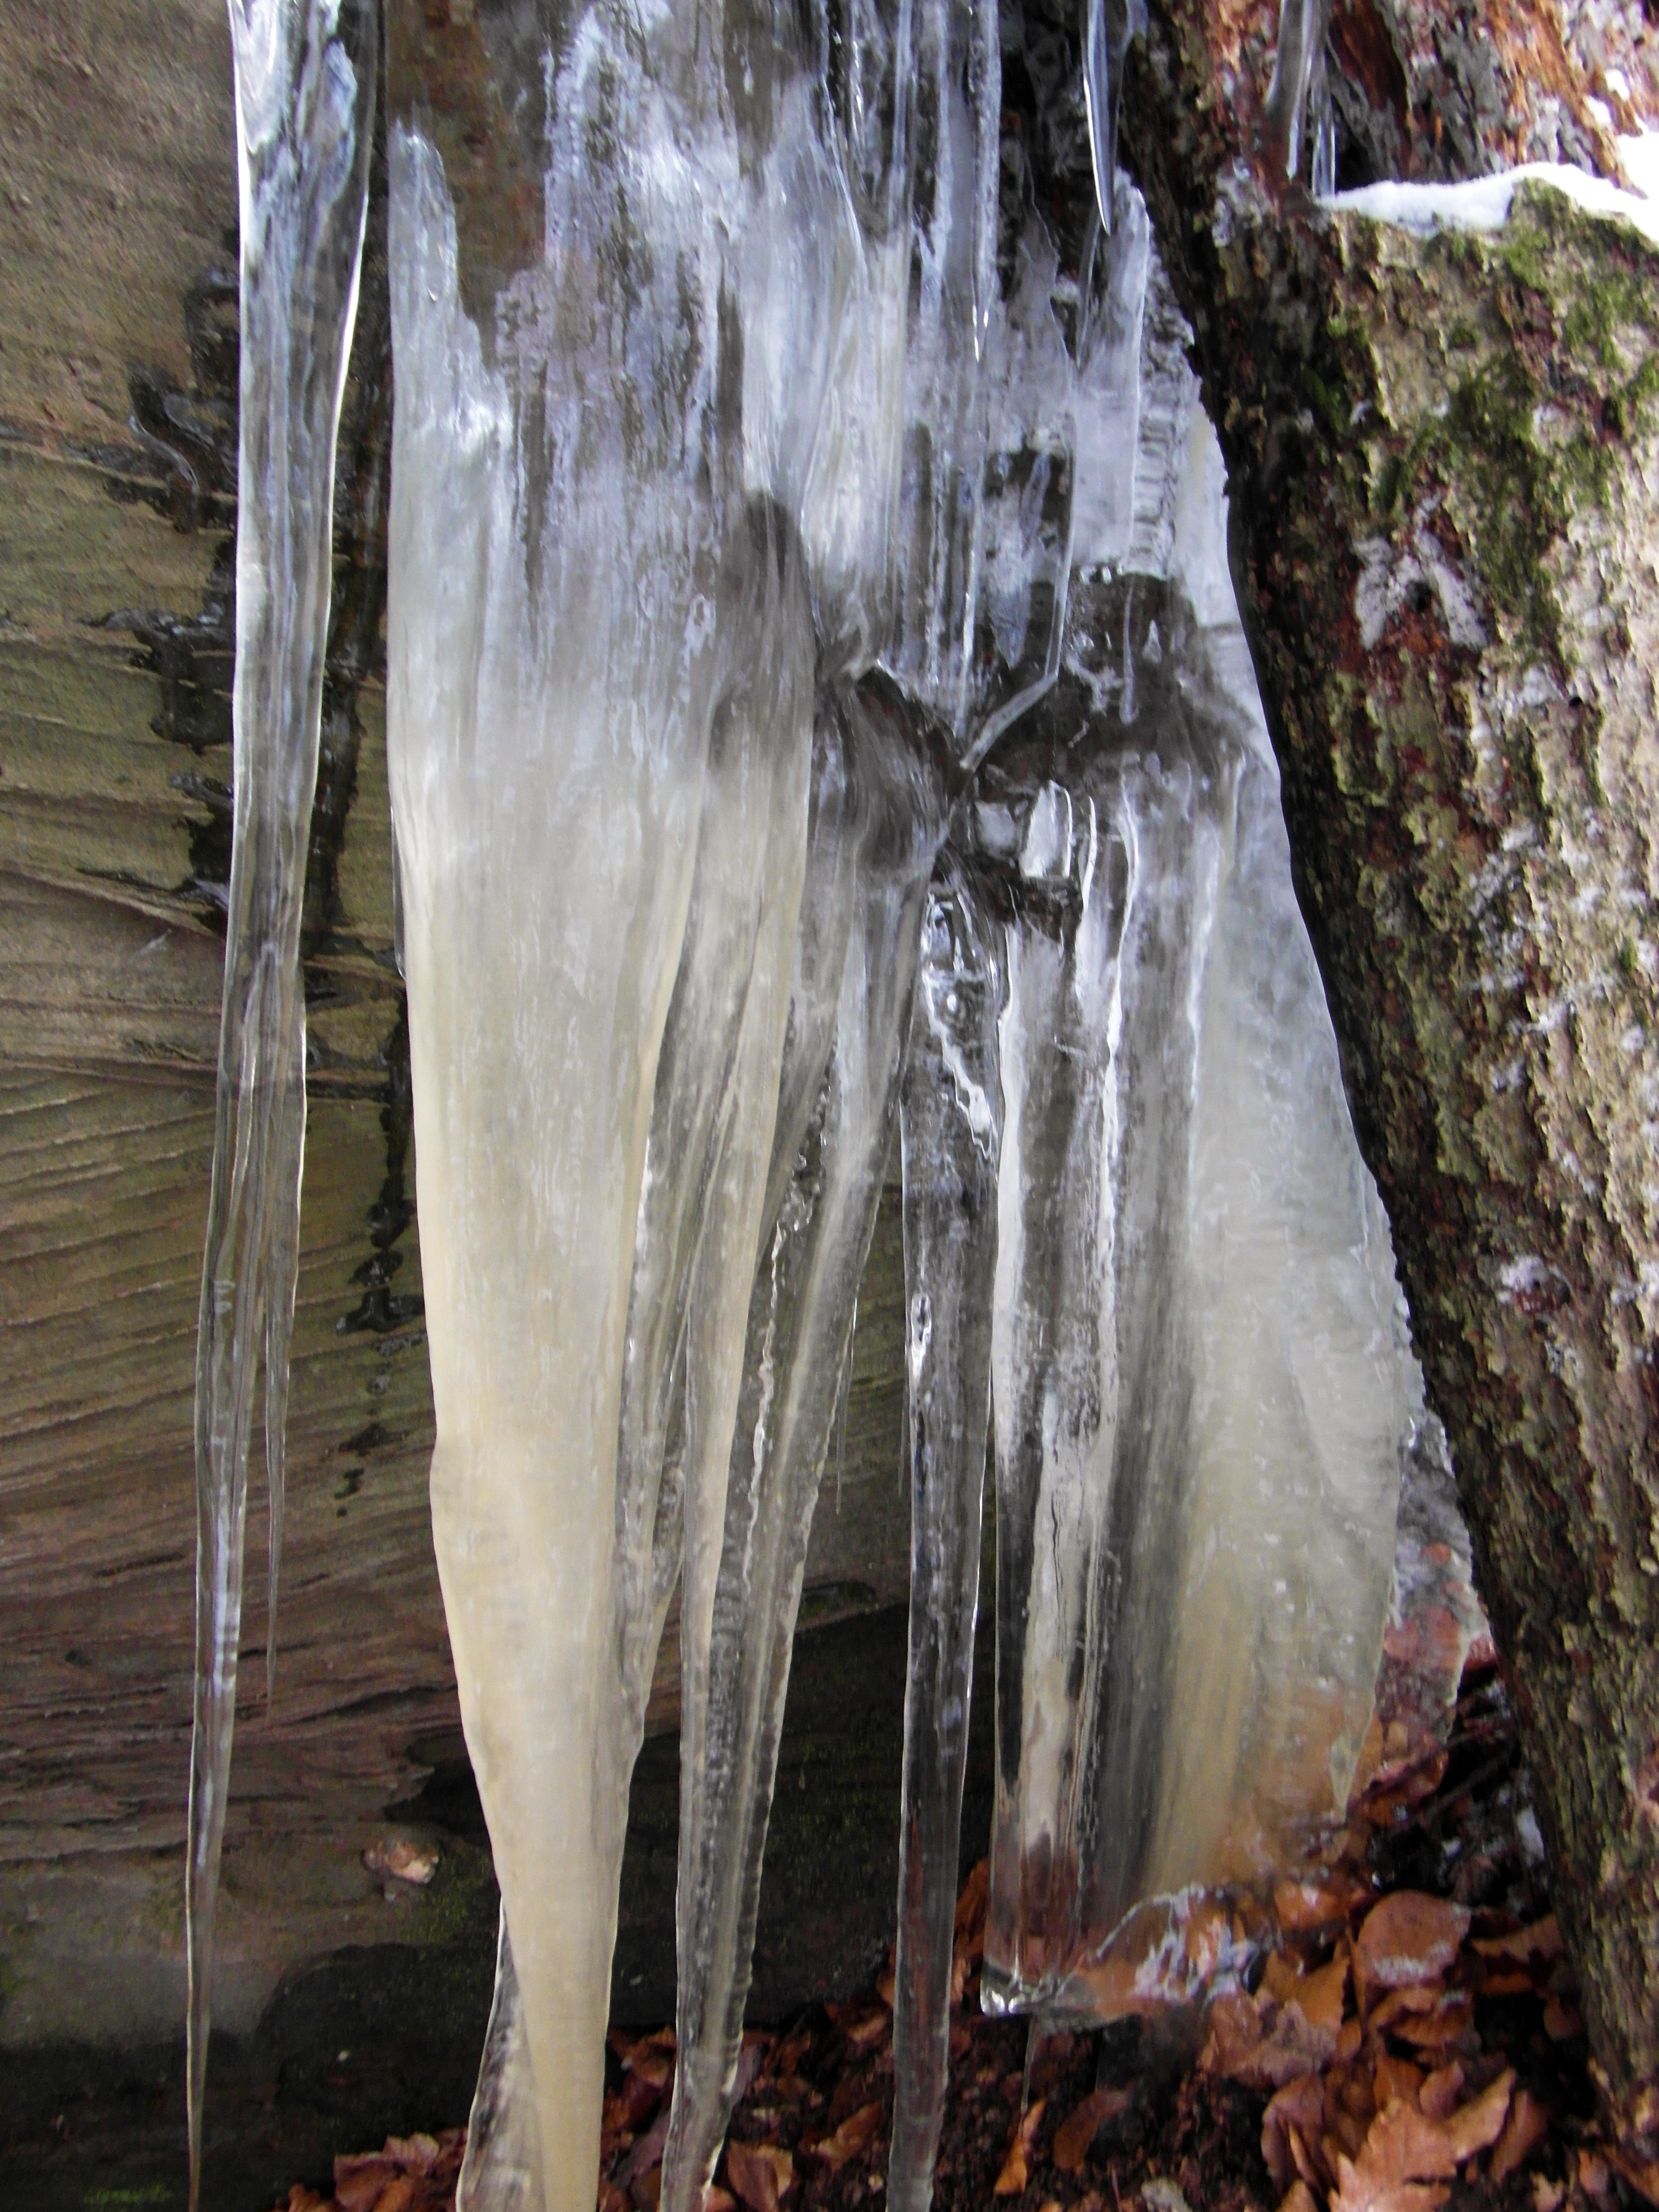
rock, waterfall, winter, formation, ice, cave, geology, icicle, water feature, palatinate